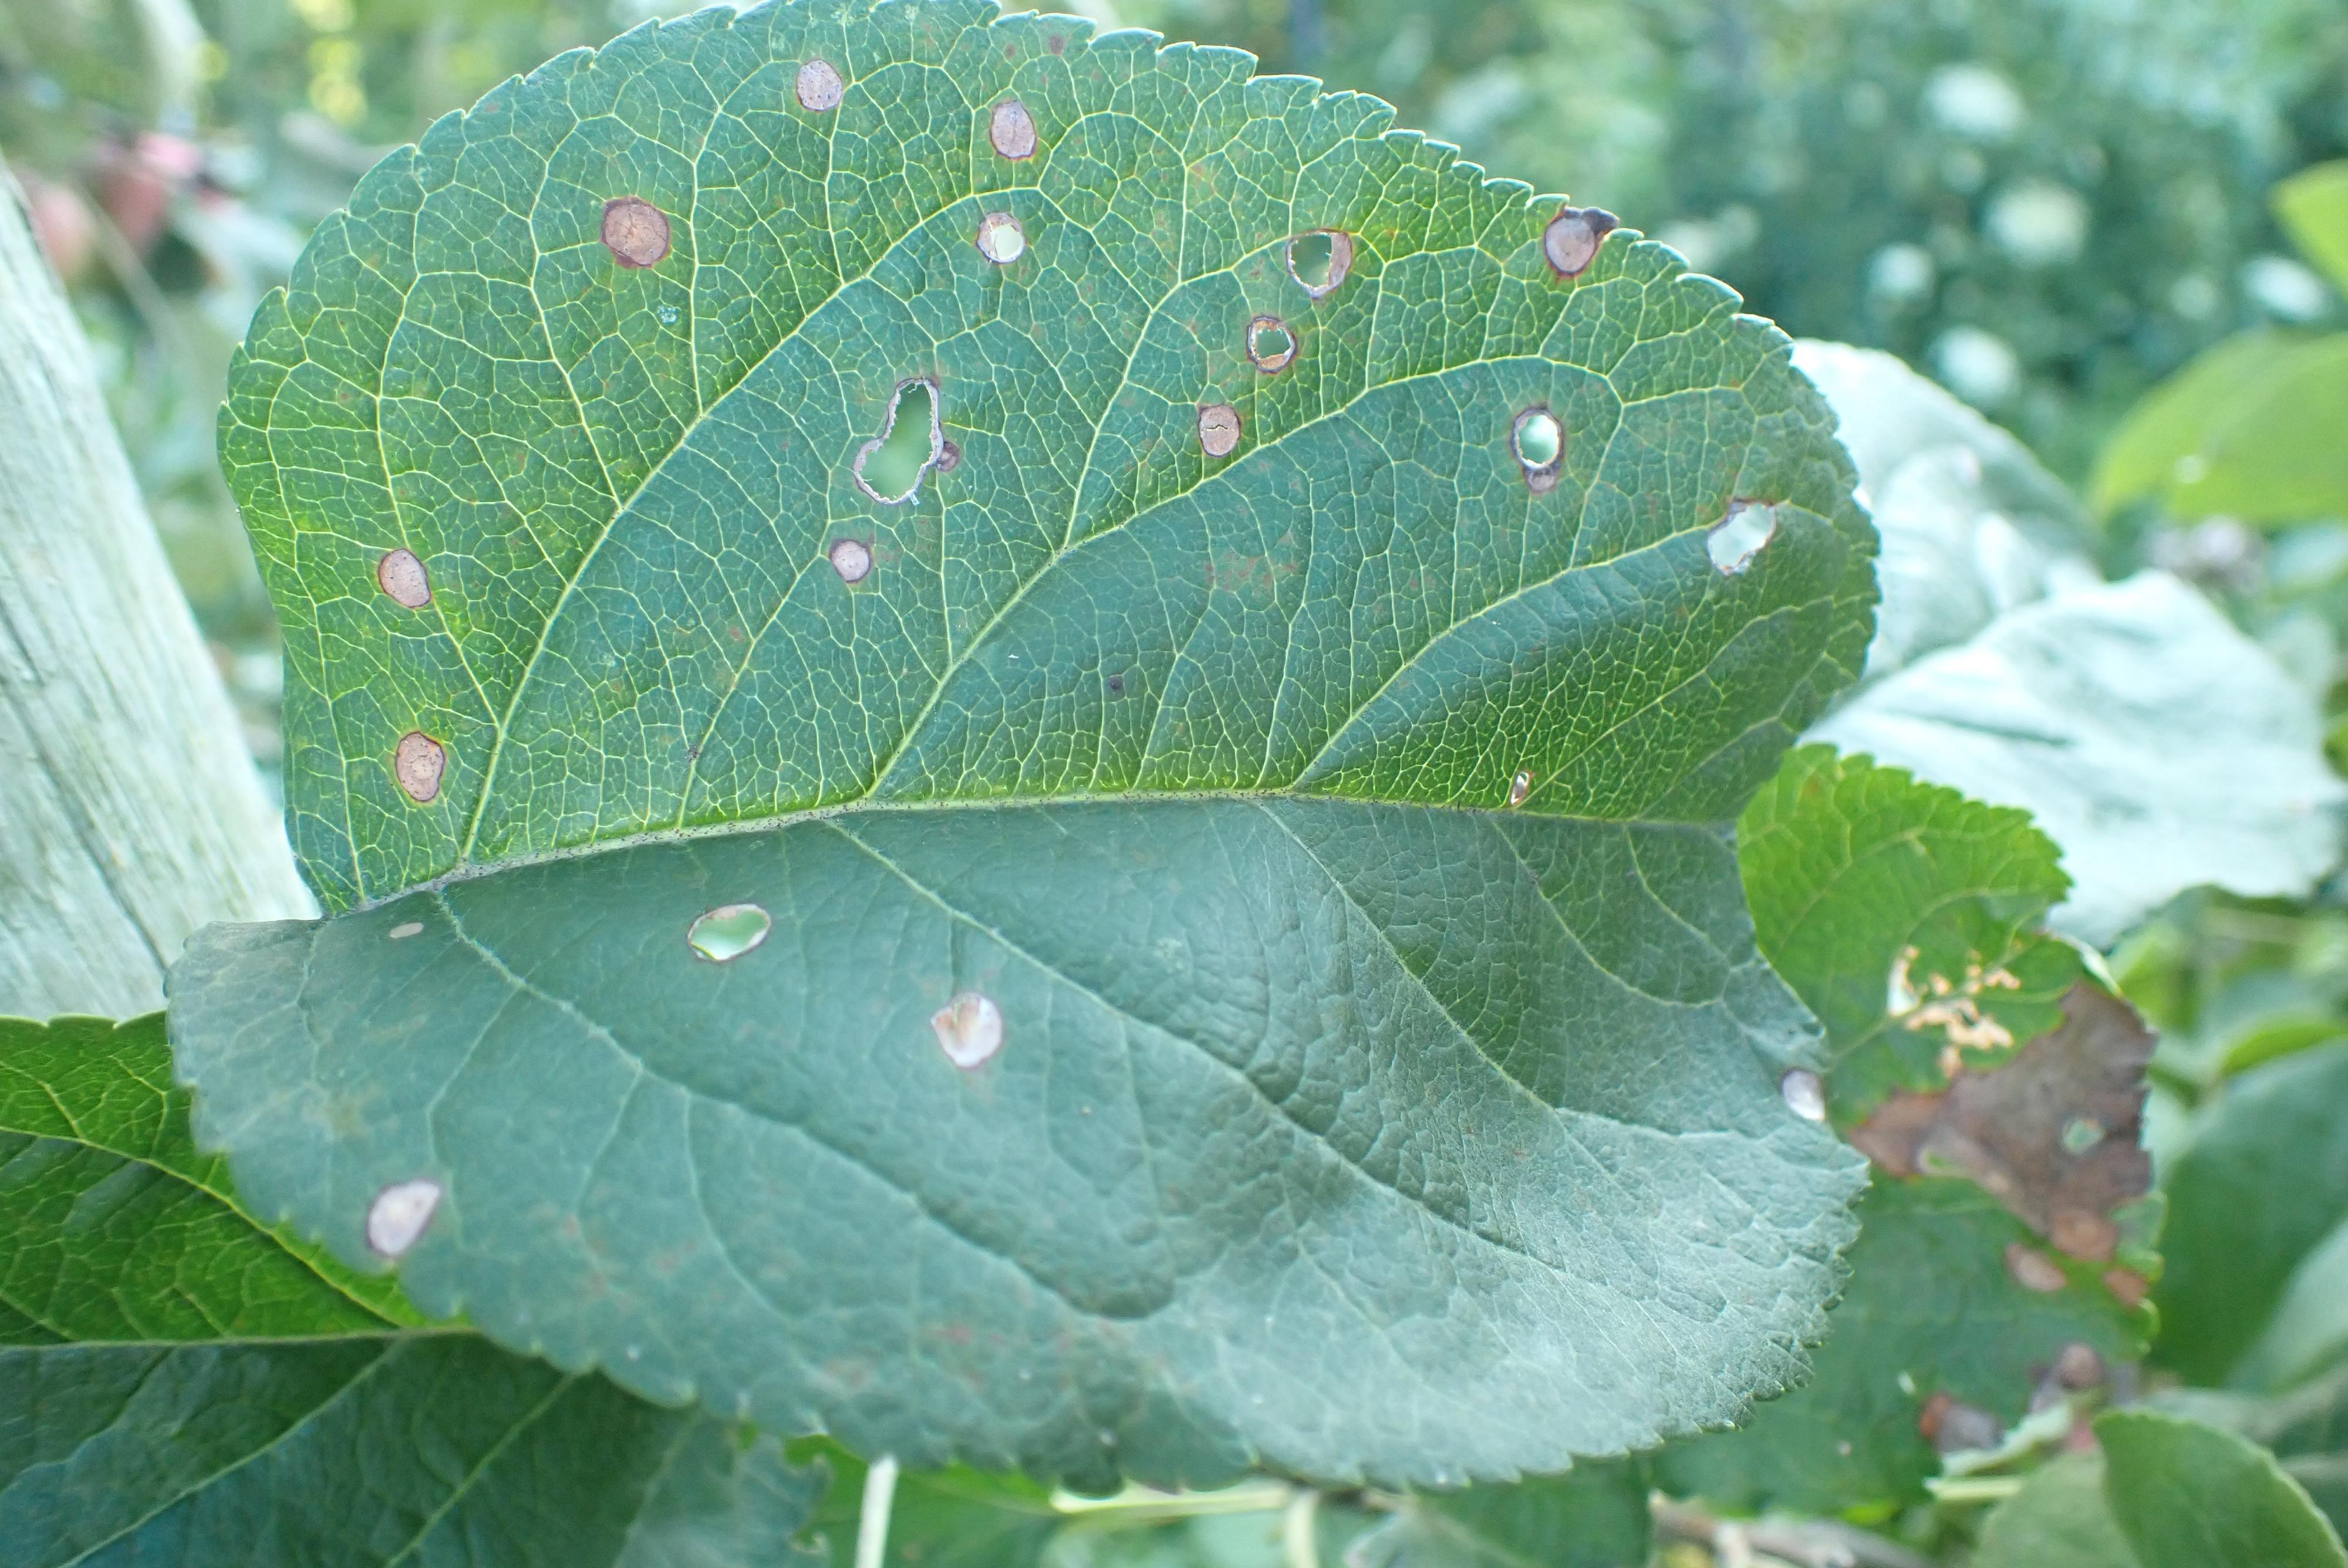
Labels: frog_eye_leaf_spot